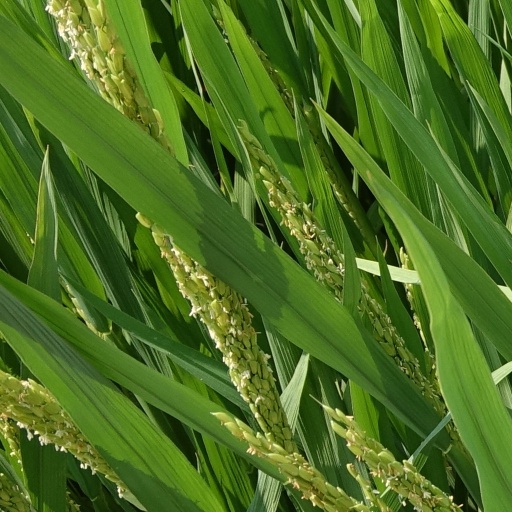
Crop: rice